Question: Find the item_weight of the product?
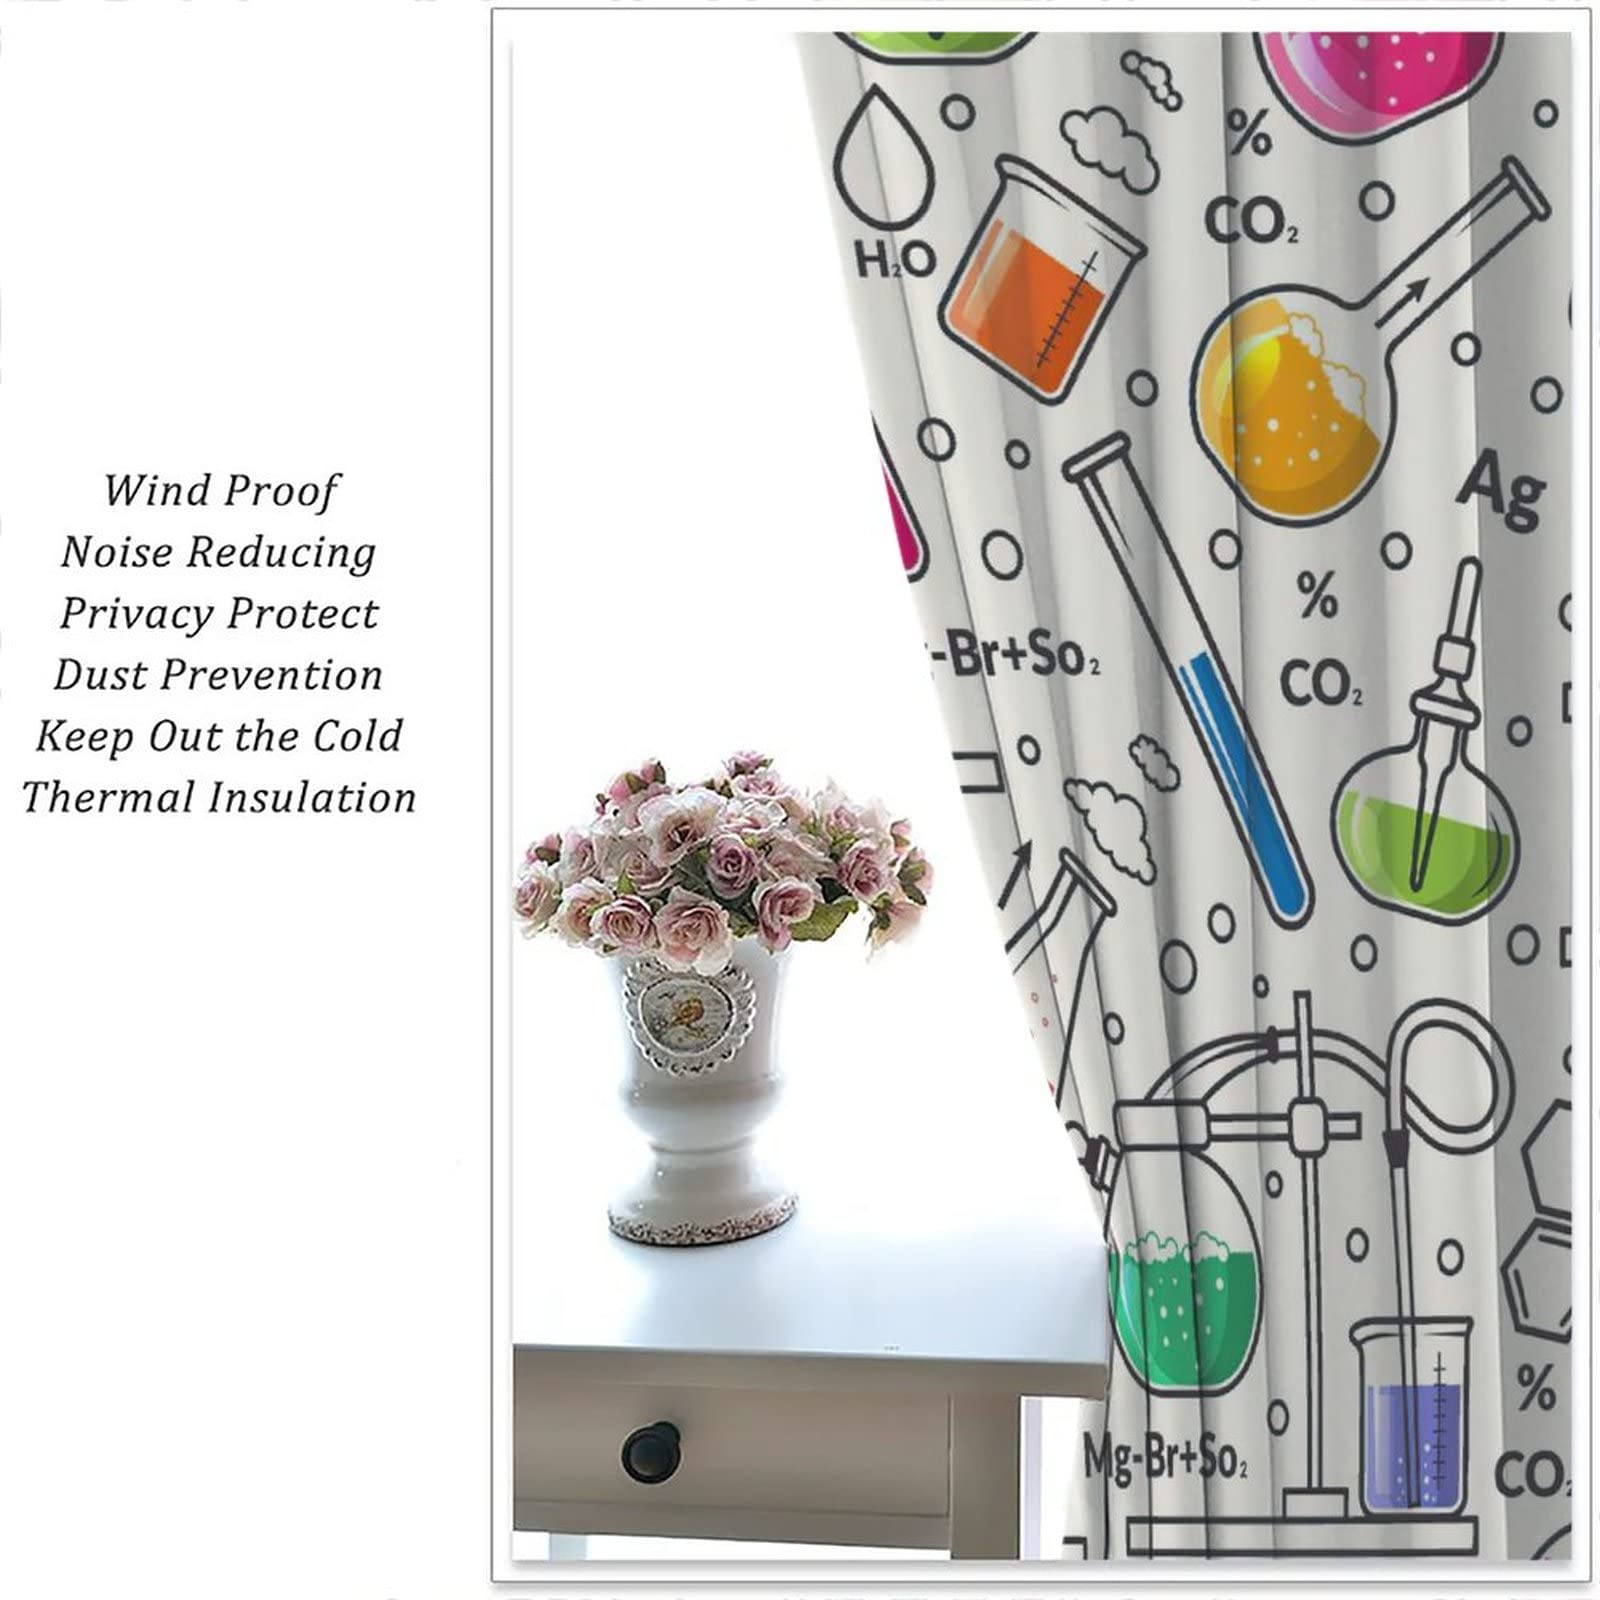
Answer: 2.0 milligram